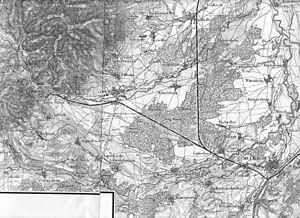
Plan de la ligne de chemin de fer Strasbourg-Bâle à Mulhouse.
La société anonyme dénommée Compagnie du chemin de fer de Strasbourg à Bâle construisit et exploita la ligne de chemin de fer reliant ces deux villes.